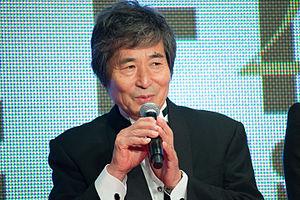
Kōhei Oguri est un réalisateur japonais né le 29 octobre 1945.